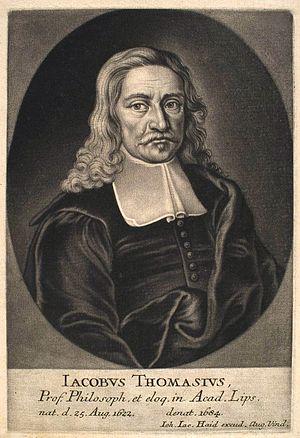
Jakob Thomasius est un philosophe et juriste allemand.